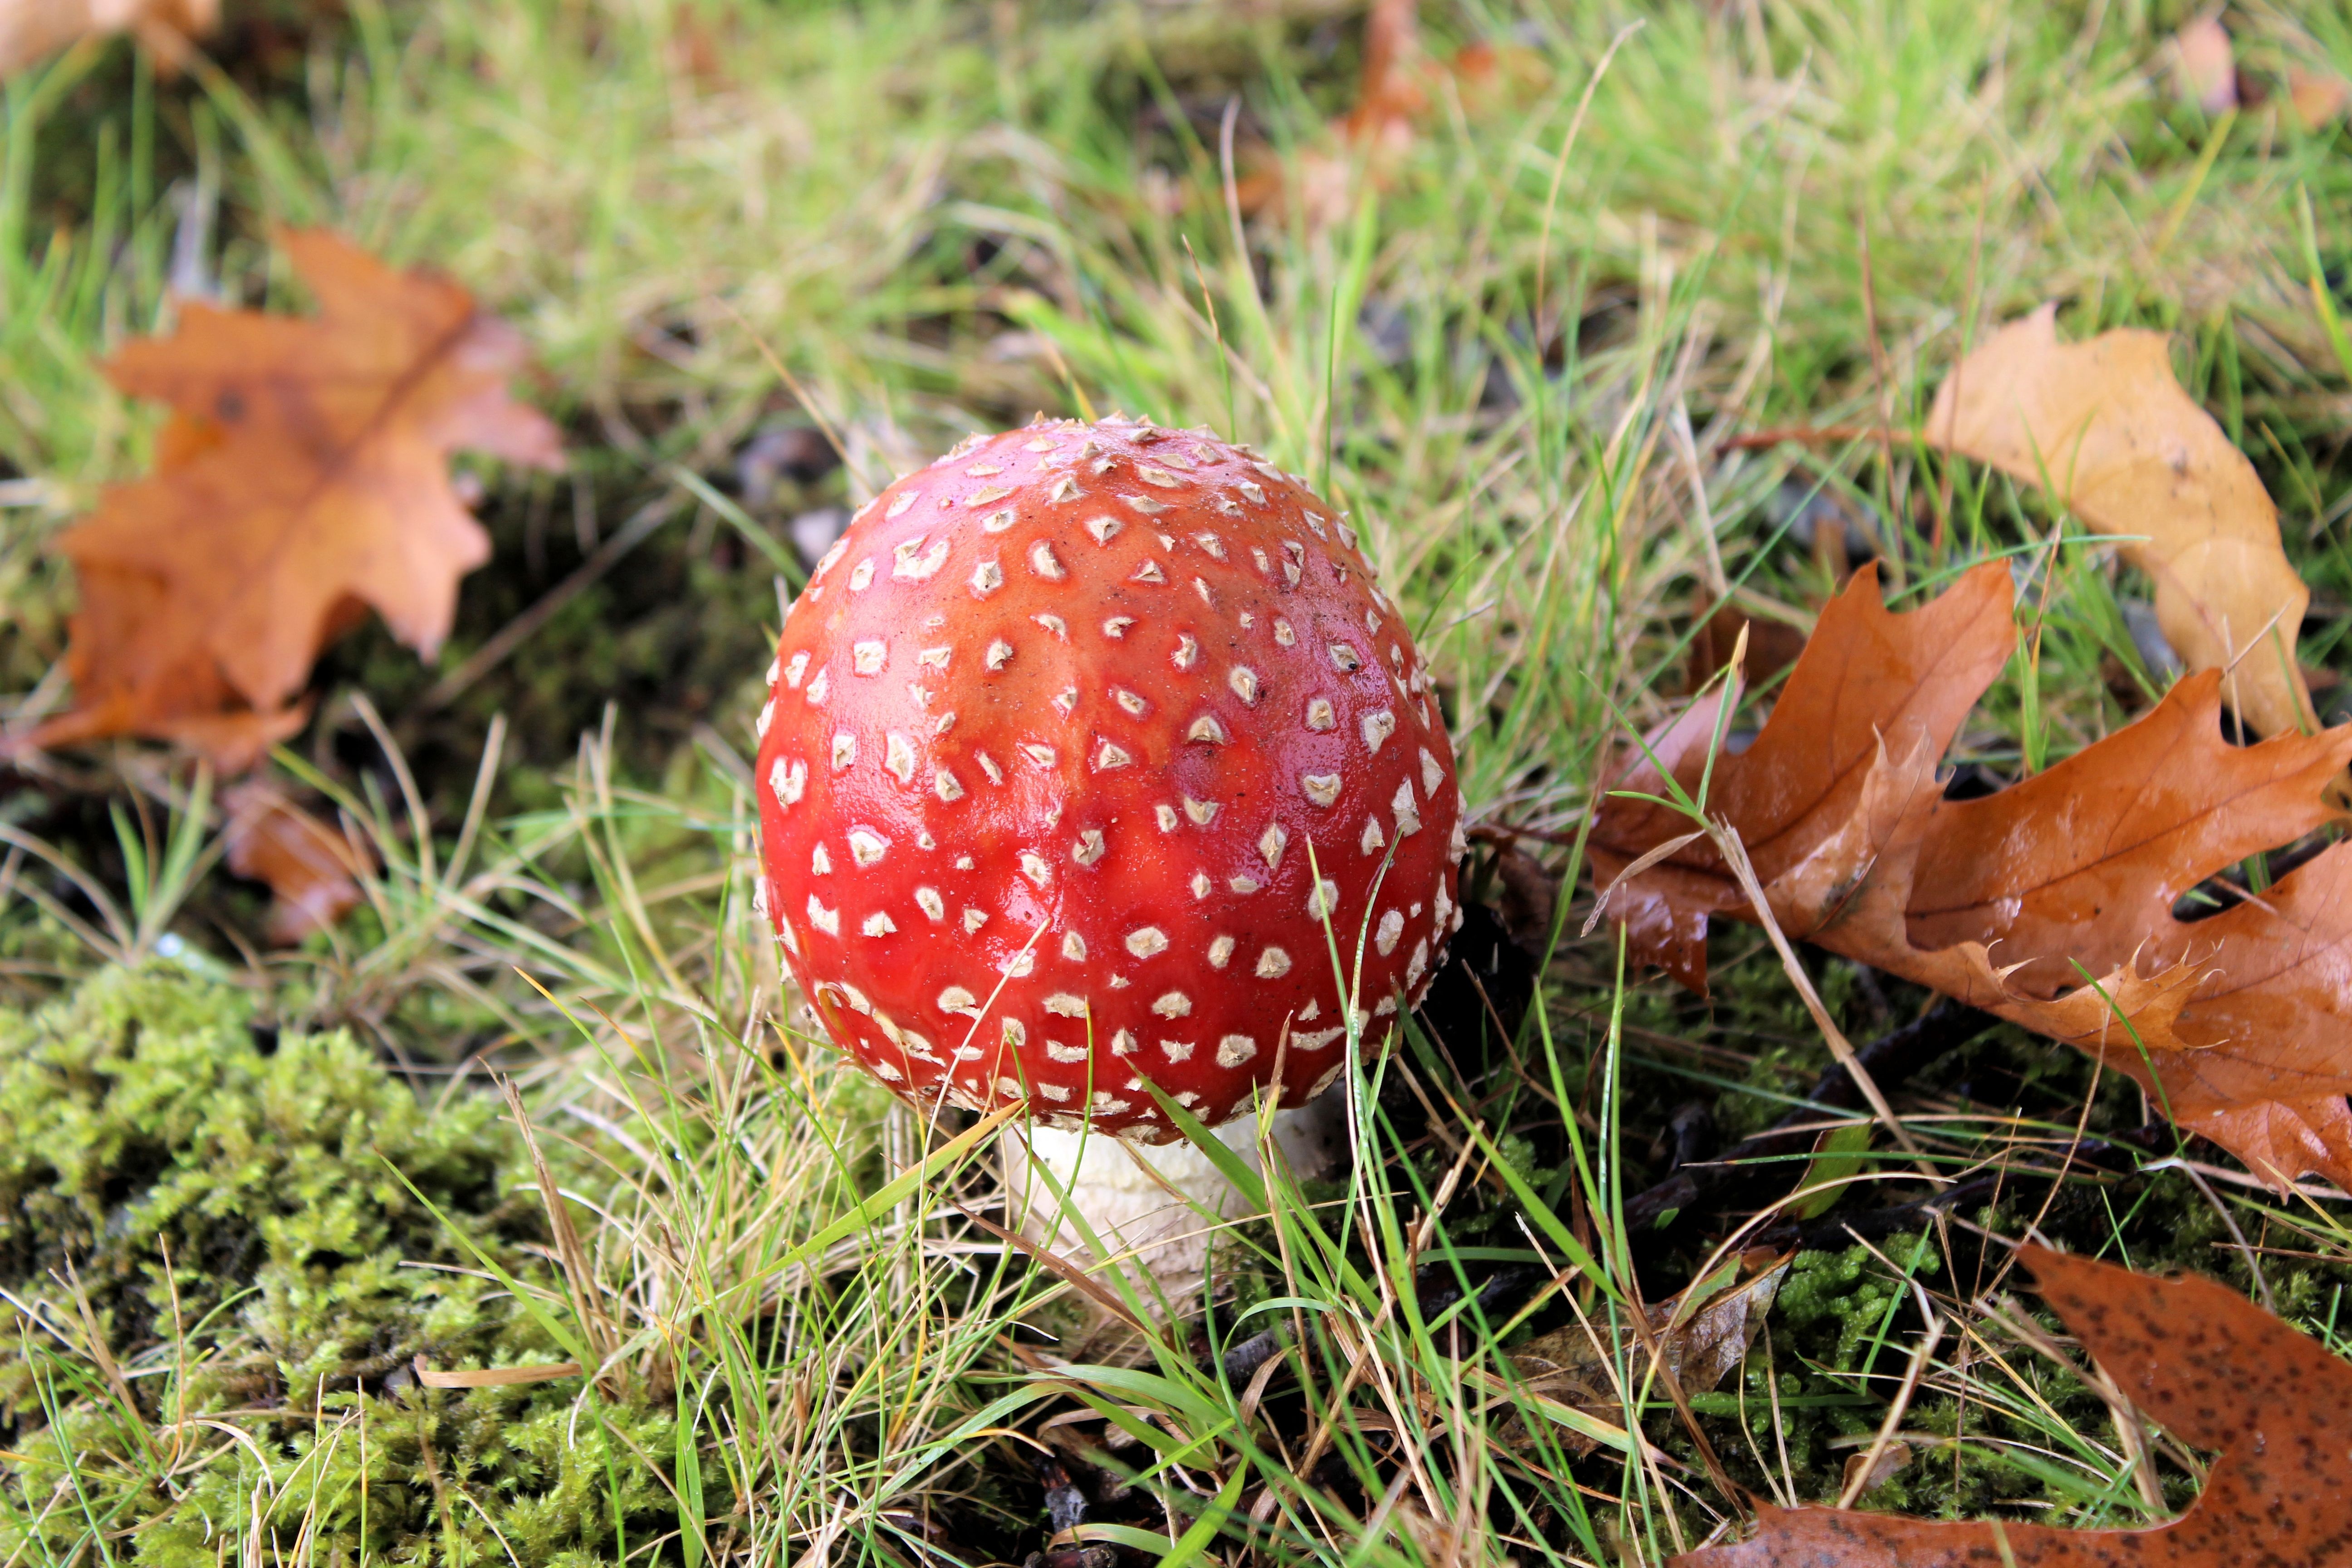
grass, plant, fruit, leaf, flower, food, produce, autumn, mushroom, fungus, agaric, strawberries, red with white dots